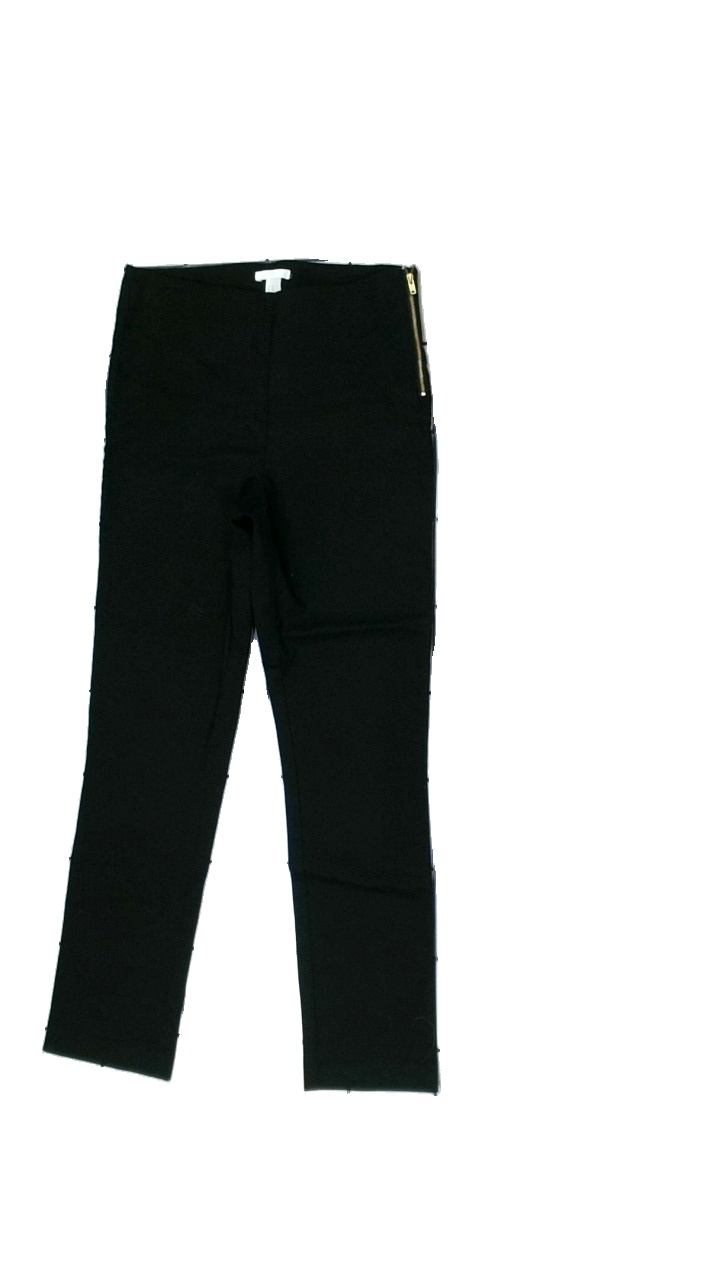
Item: Trousers (Ladies)
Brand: H&m
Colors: Black
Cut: Tight
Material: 100% Viscose
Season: All
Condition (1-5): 5
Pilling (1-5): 5
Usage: Reuse
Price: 50-100